1st Independent Parachute Brigade (Poland)

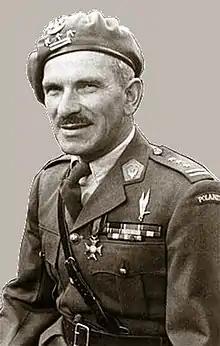
Stanisław Sosabowski, the brigade's commander

The Brigade was formed by the Polish High Command in exile with the aim of its being used to support the Polish resistance during the nationwide uprising, a plan that encountered opposition from the British, who argued that a single brigade would be of no use against the entire German army stationed in Occupied Poland. The pressure of the British government eventually caused the Poles to give in and agree to let the Brigade be used on the Western Front. On 6 June 1944 the unit, originally the only Polish unit directly subordinate to the Polish government-in-exile and thus independent of the British command, was transferred into the same command structure as all other Polish Forces in the West. It was allocated to take part in several operations after the invasion of Normandy, but all of them were cancelled. On 27 July, aware of the imminent Warsaw Uprising, the Polish government-in-exile asked the British government for air support, including dropping the Brigade in the vicinity of Warsaw. This request was refused on the grounds of the aircraft used by the Brigade did not have enough fuel to reach Warsaw, along with the request to use Soviet airfields being denied. Eventually, the Brigade entered combat when it was dropped during Operation Market Garden in September 1944.